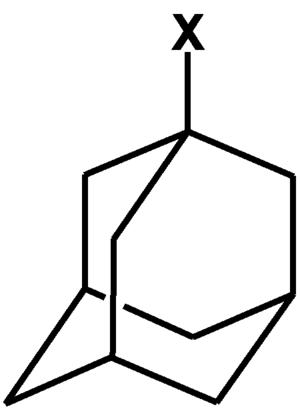
Un 1-haloadamantane est un composé organique halogéné dérivé de l'adamantane. Les 1-haloadamantanes sont représentés par les quatre molécules suivantes :